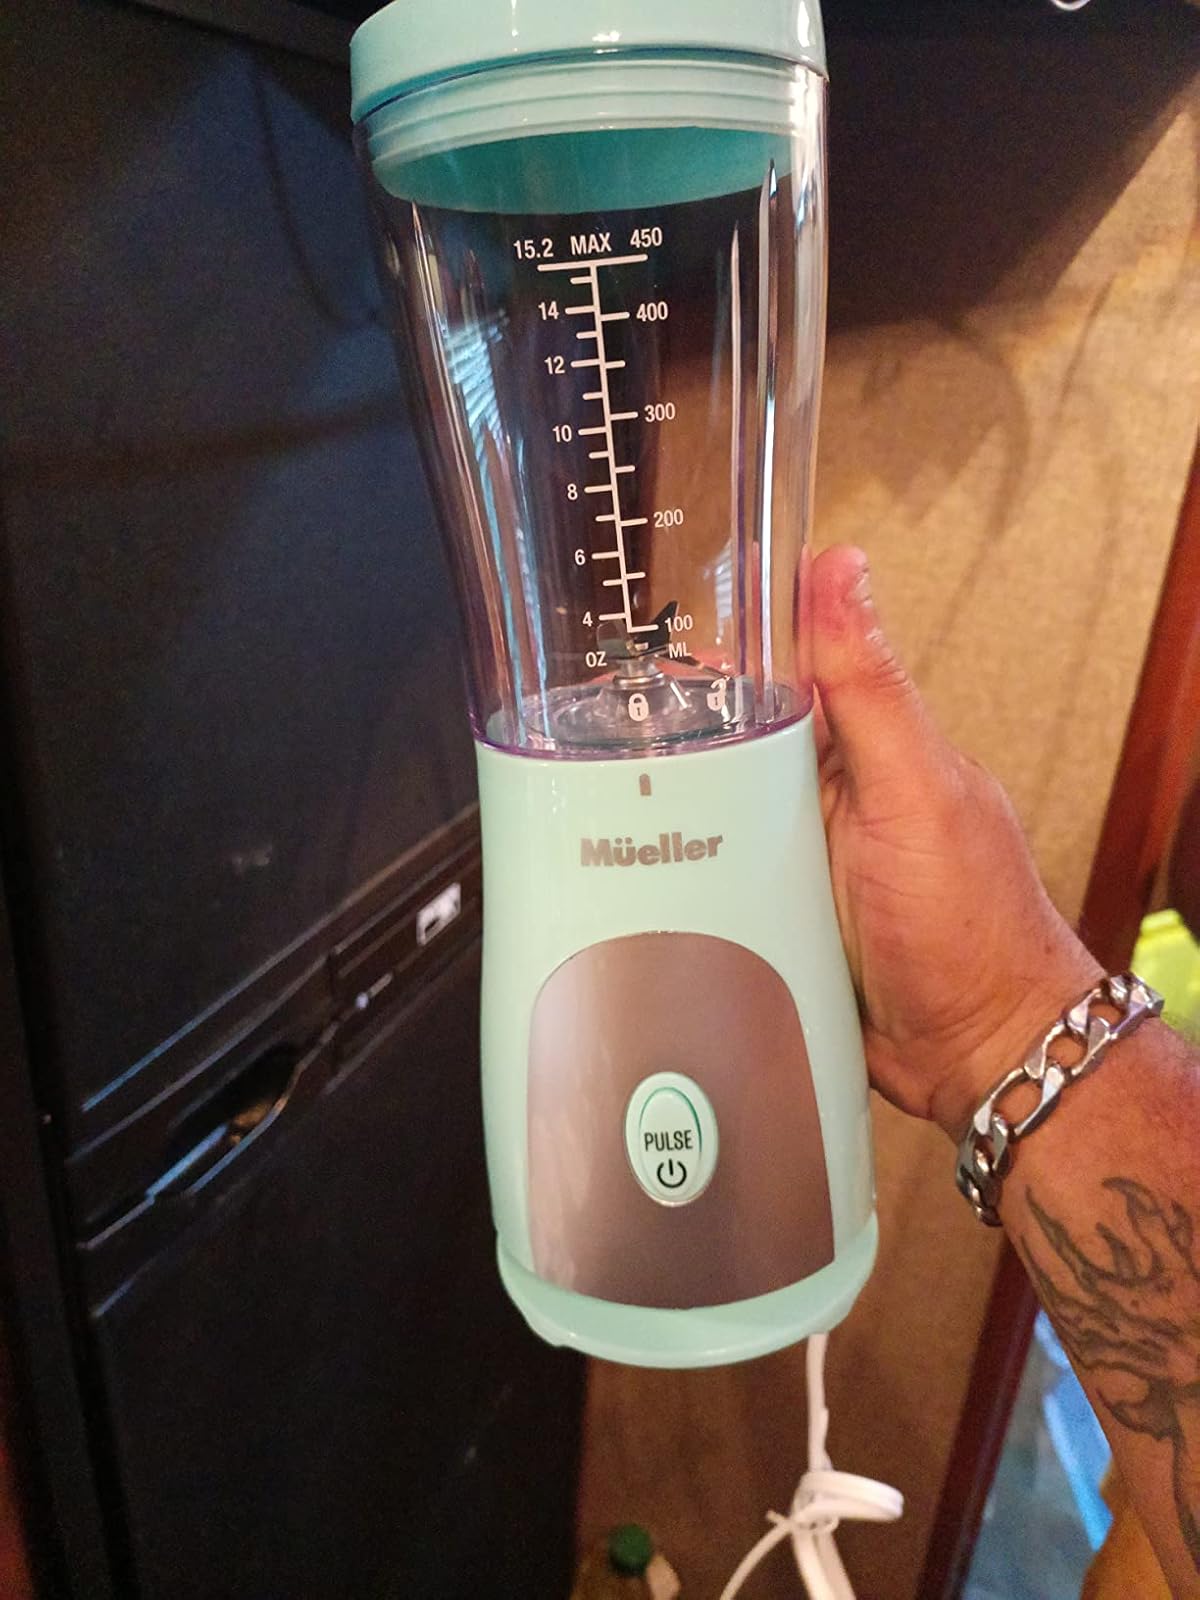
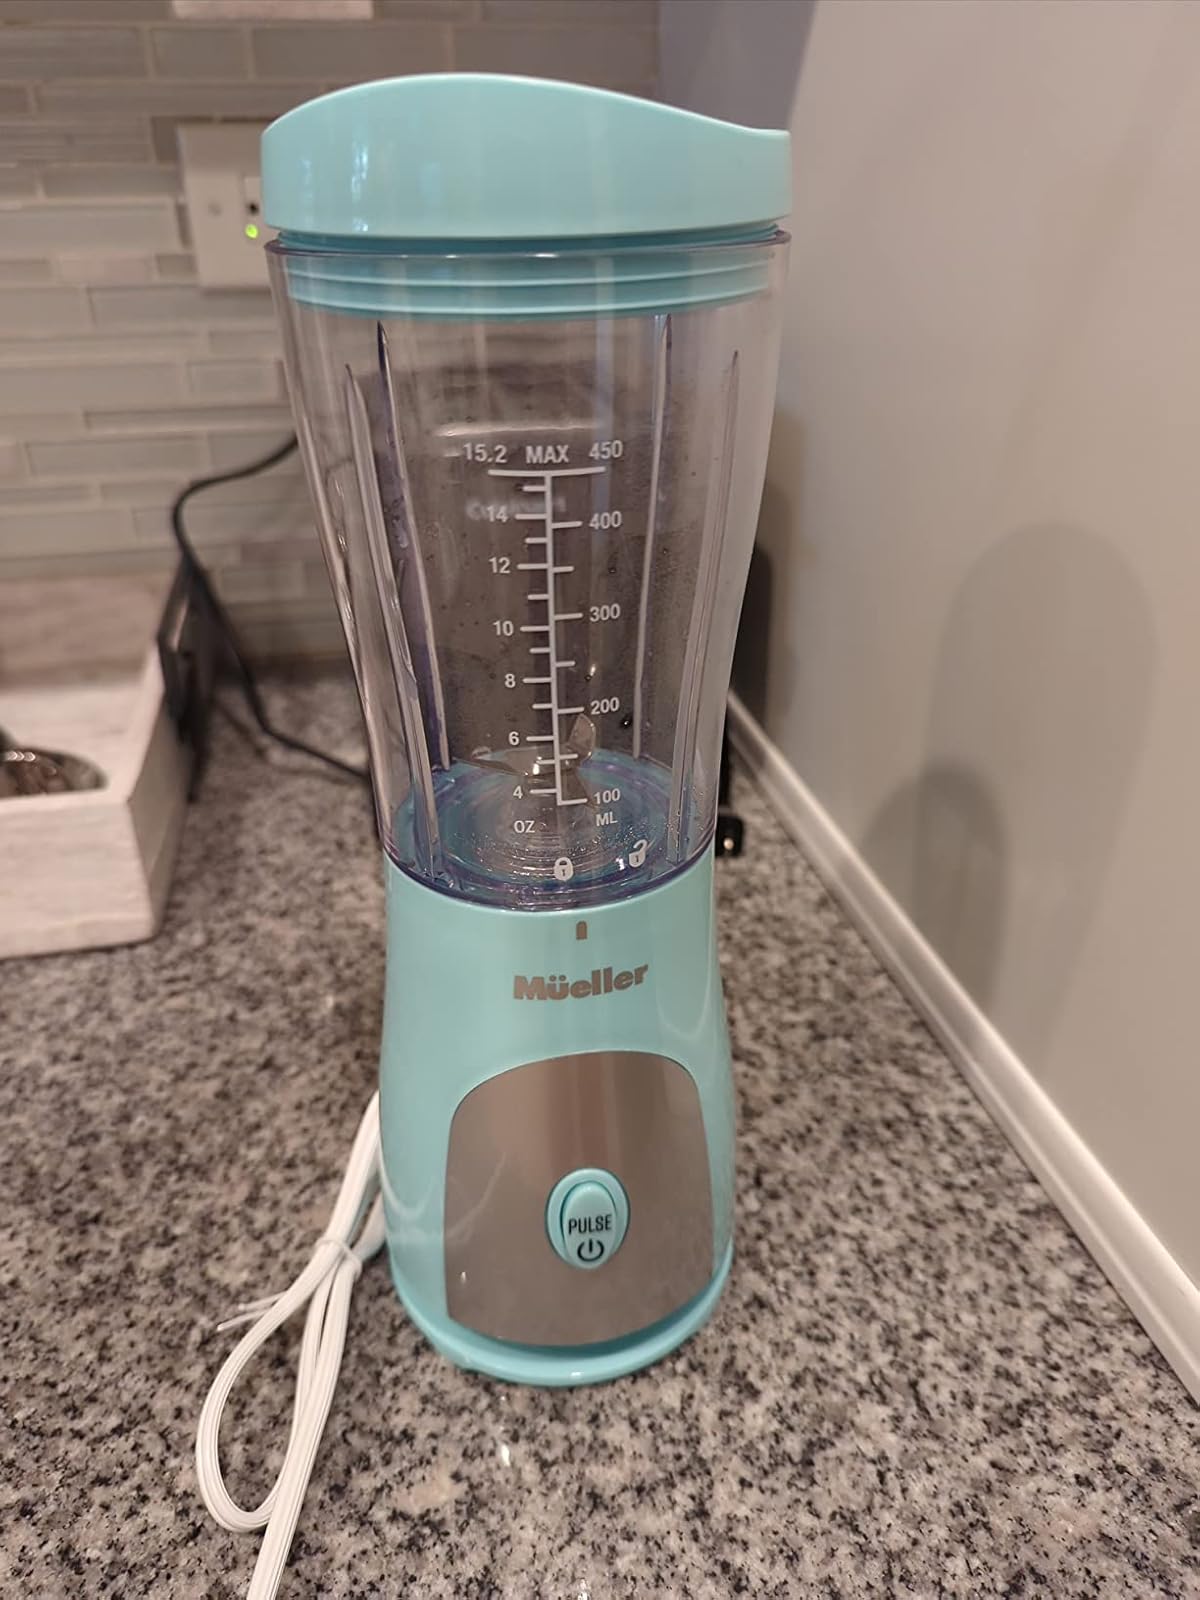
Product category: items_blender
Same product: yes